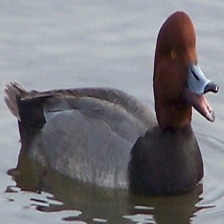
Species: RED HEADED DUCK
Scientific name: AYTHYA AMERICANA
ImageNet parent category: drake